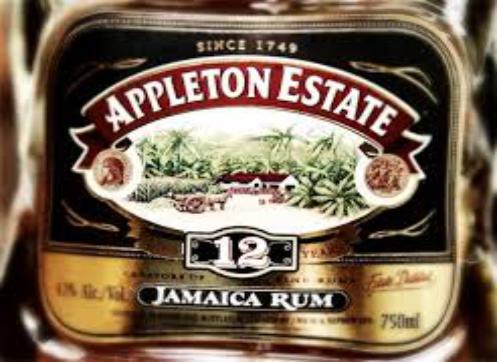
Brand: Appleton Estate
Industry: Food